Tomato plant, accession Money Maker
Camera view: bottom (45 deg); turntable rotation: 180 degrees
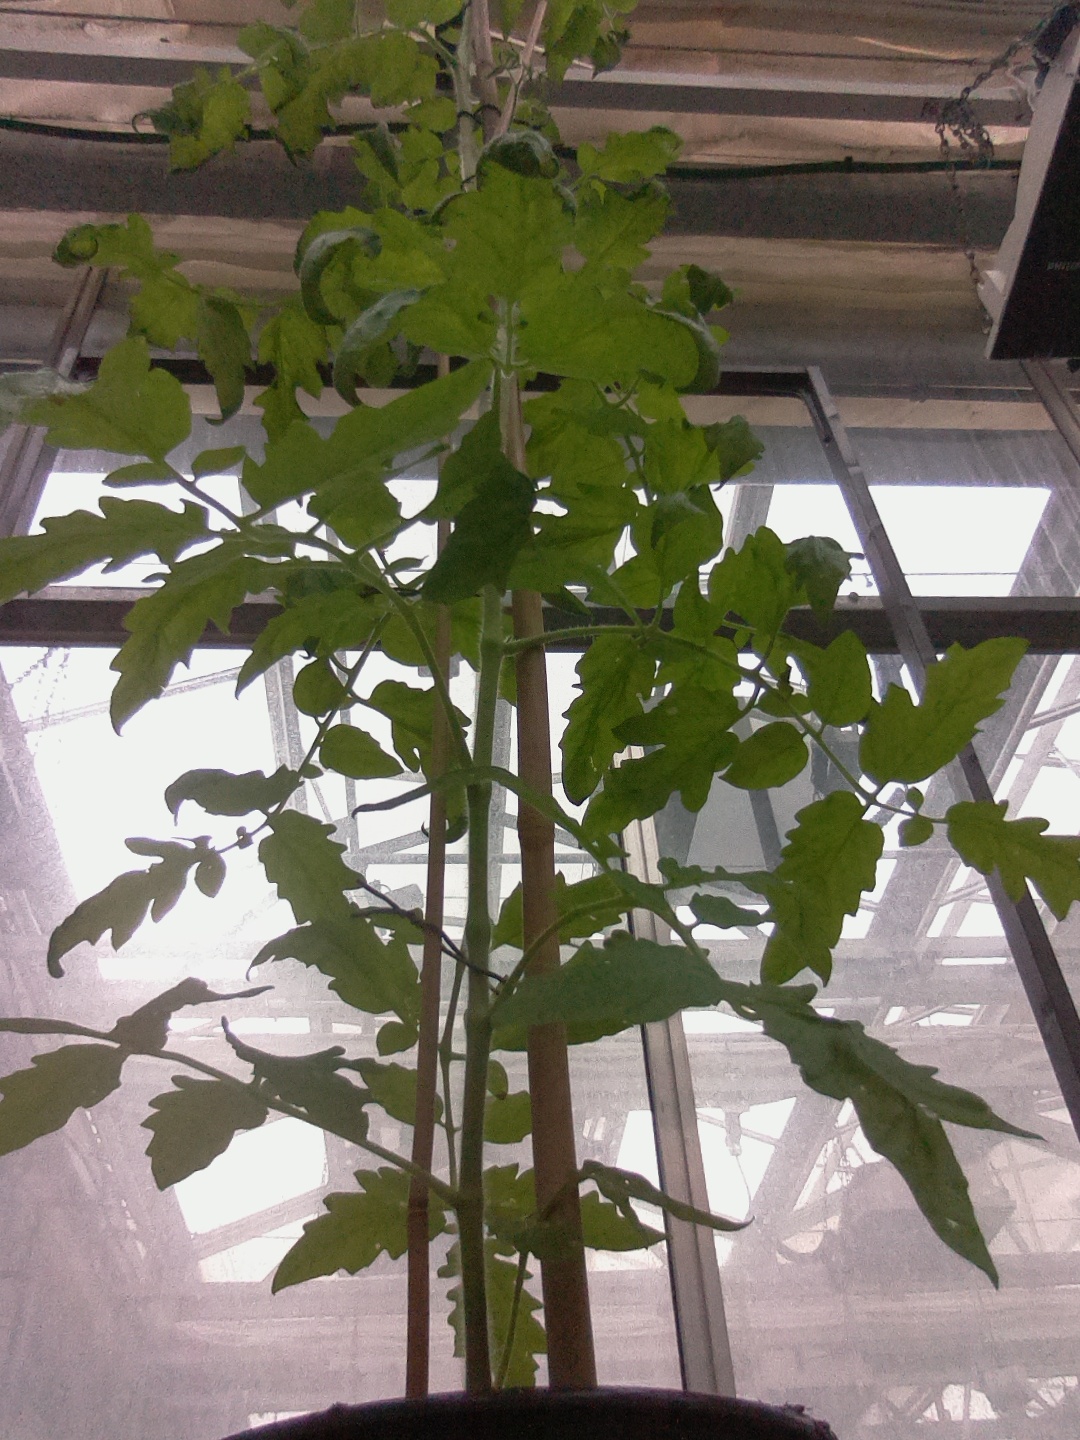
BBCH growth stage 63: 30%-40% of flowers open